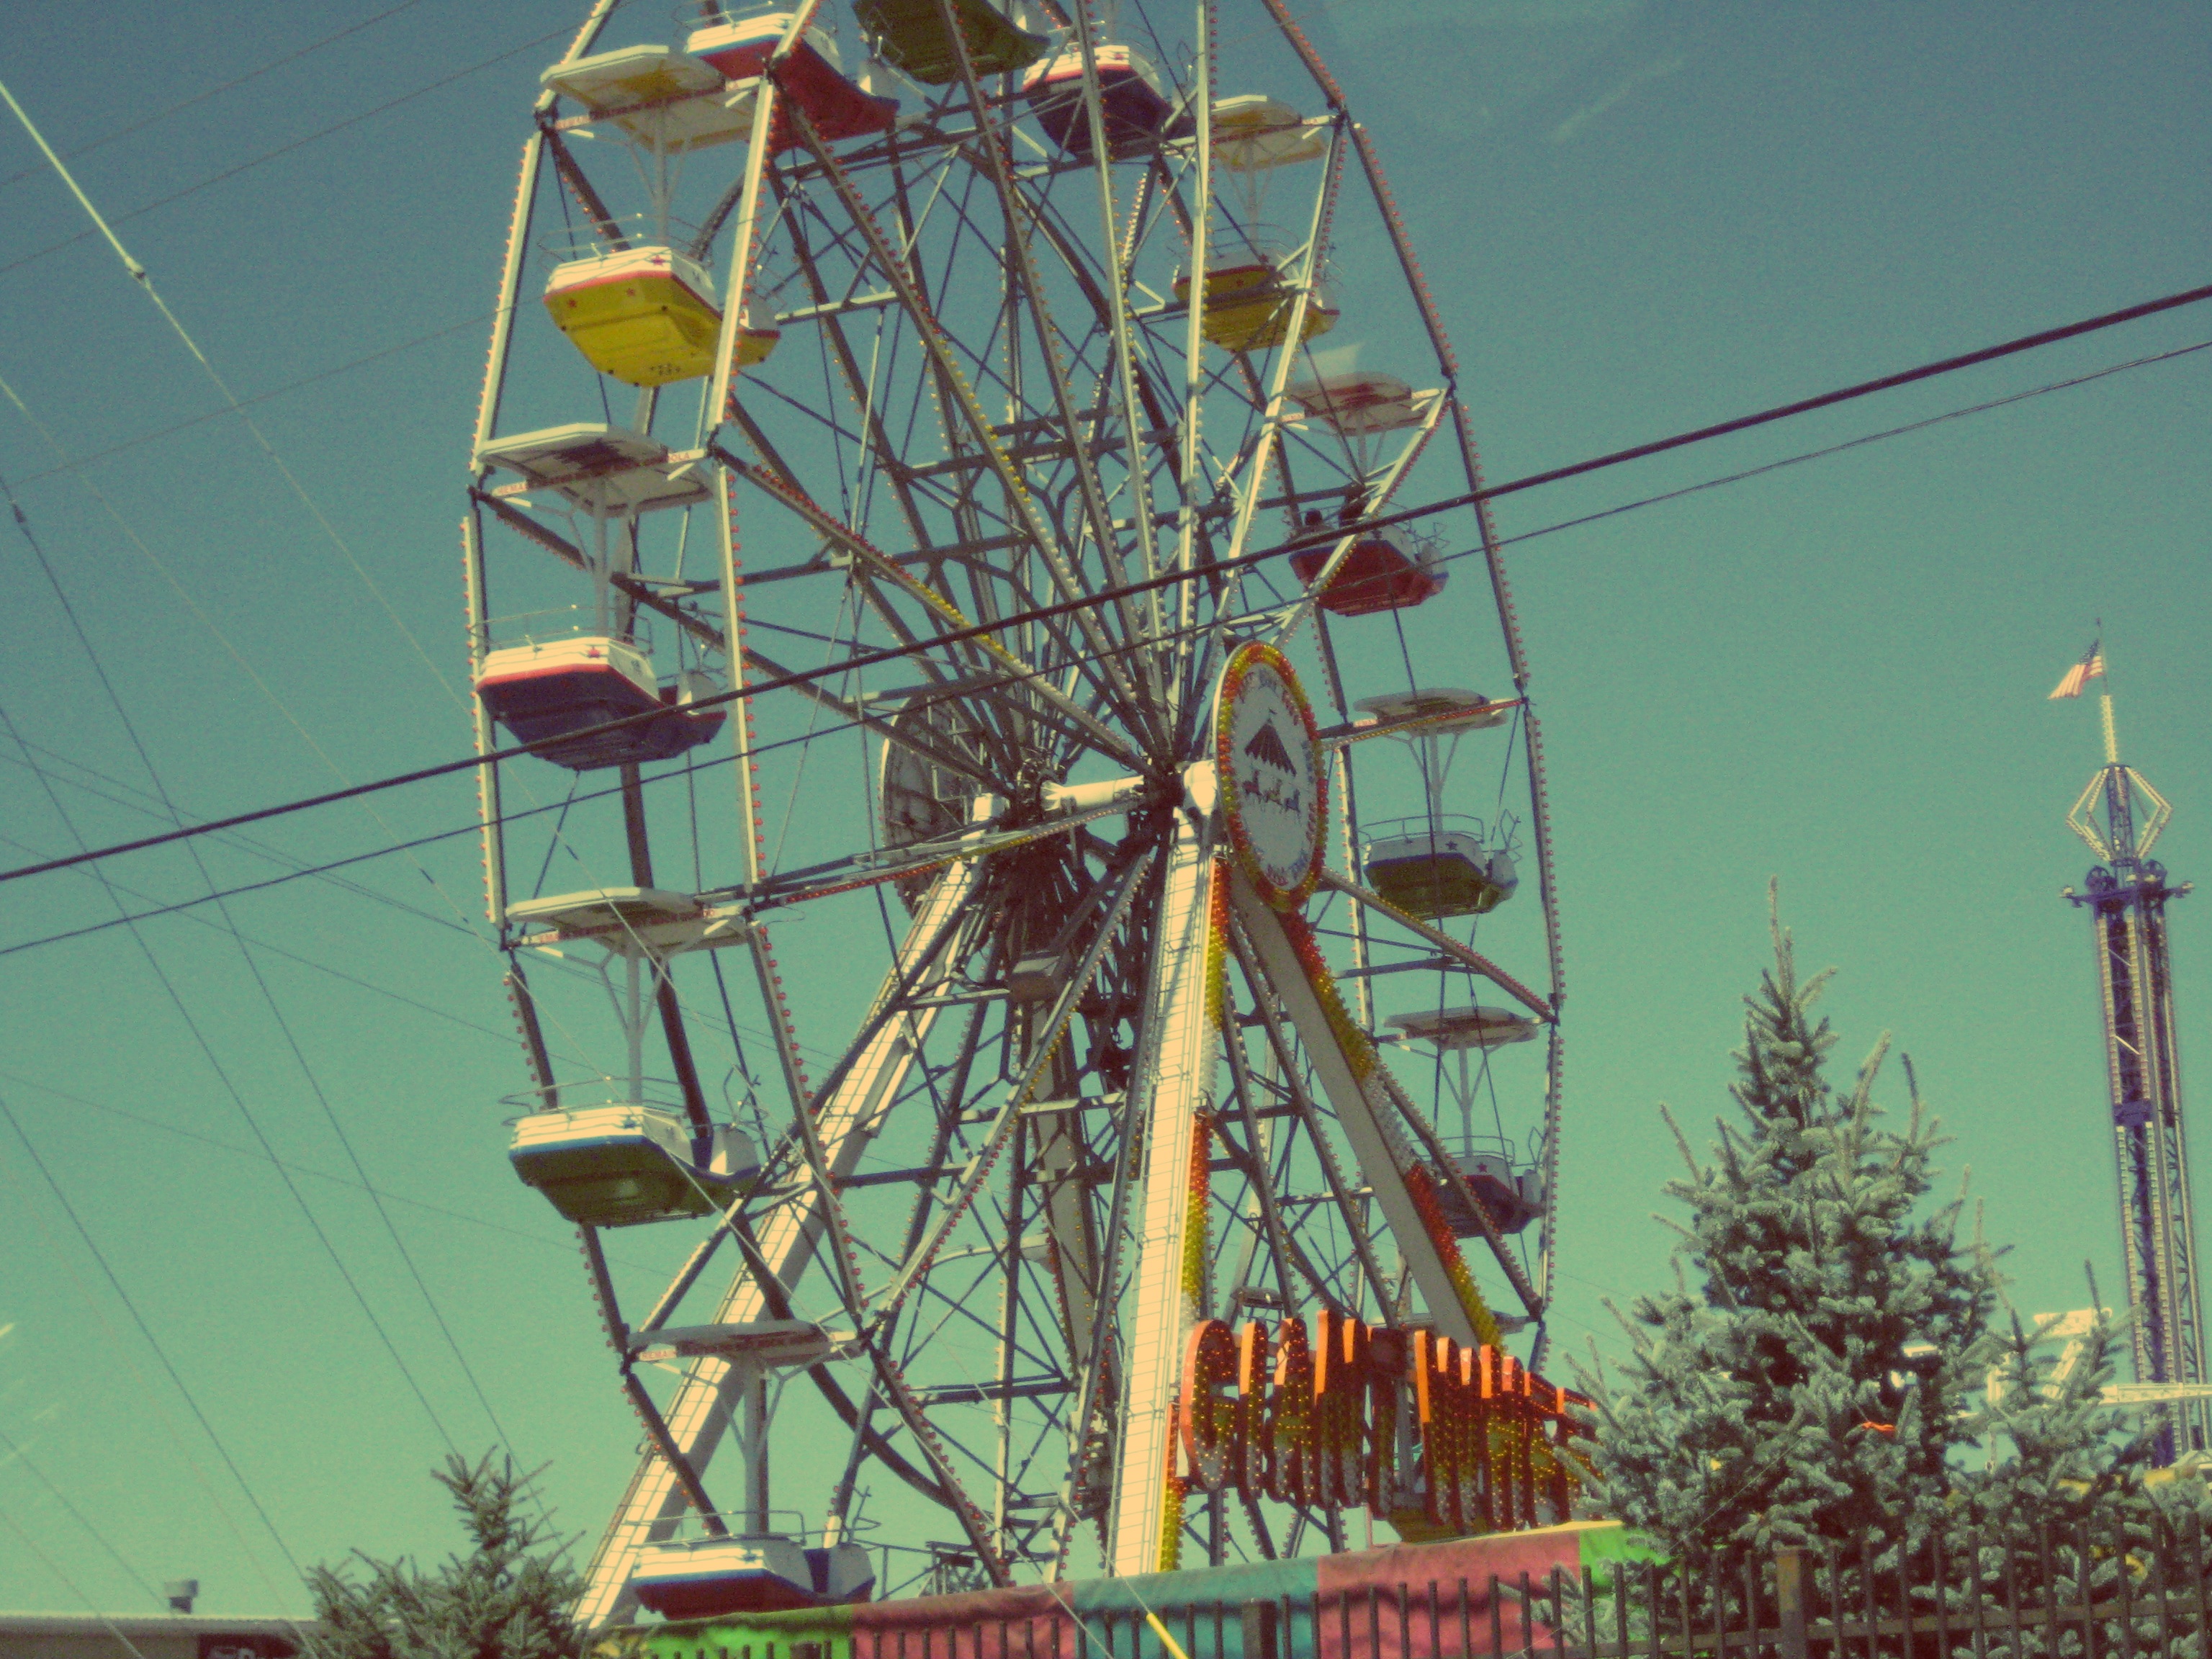
recreation, ferris wheel, amusement park, mast, park, tourist attraction, amusement ride, outdoor recreation